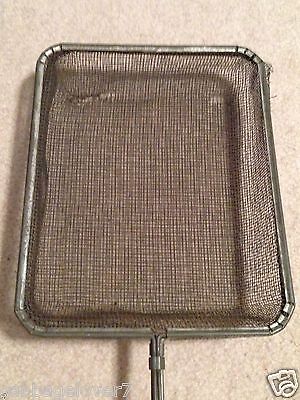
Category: toaster